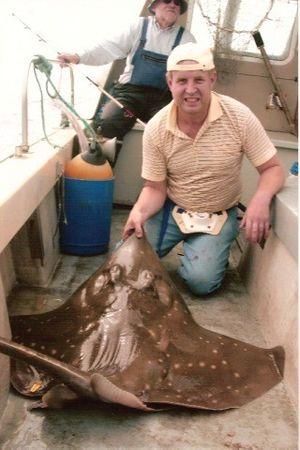
Le pocheteau gris est une espèce de raie appartenant à la famille des Rajidae.